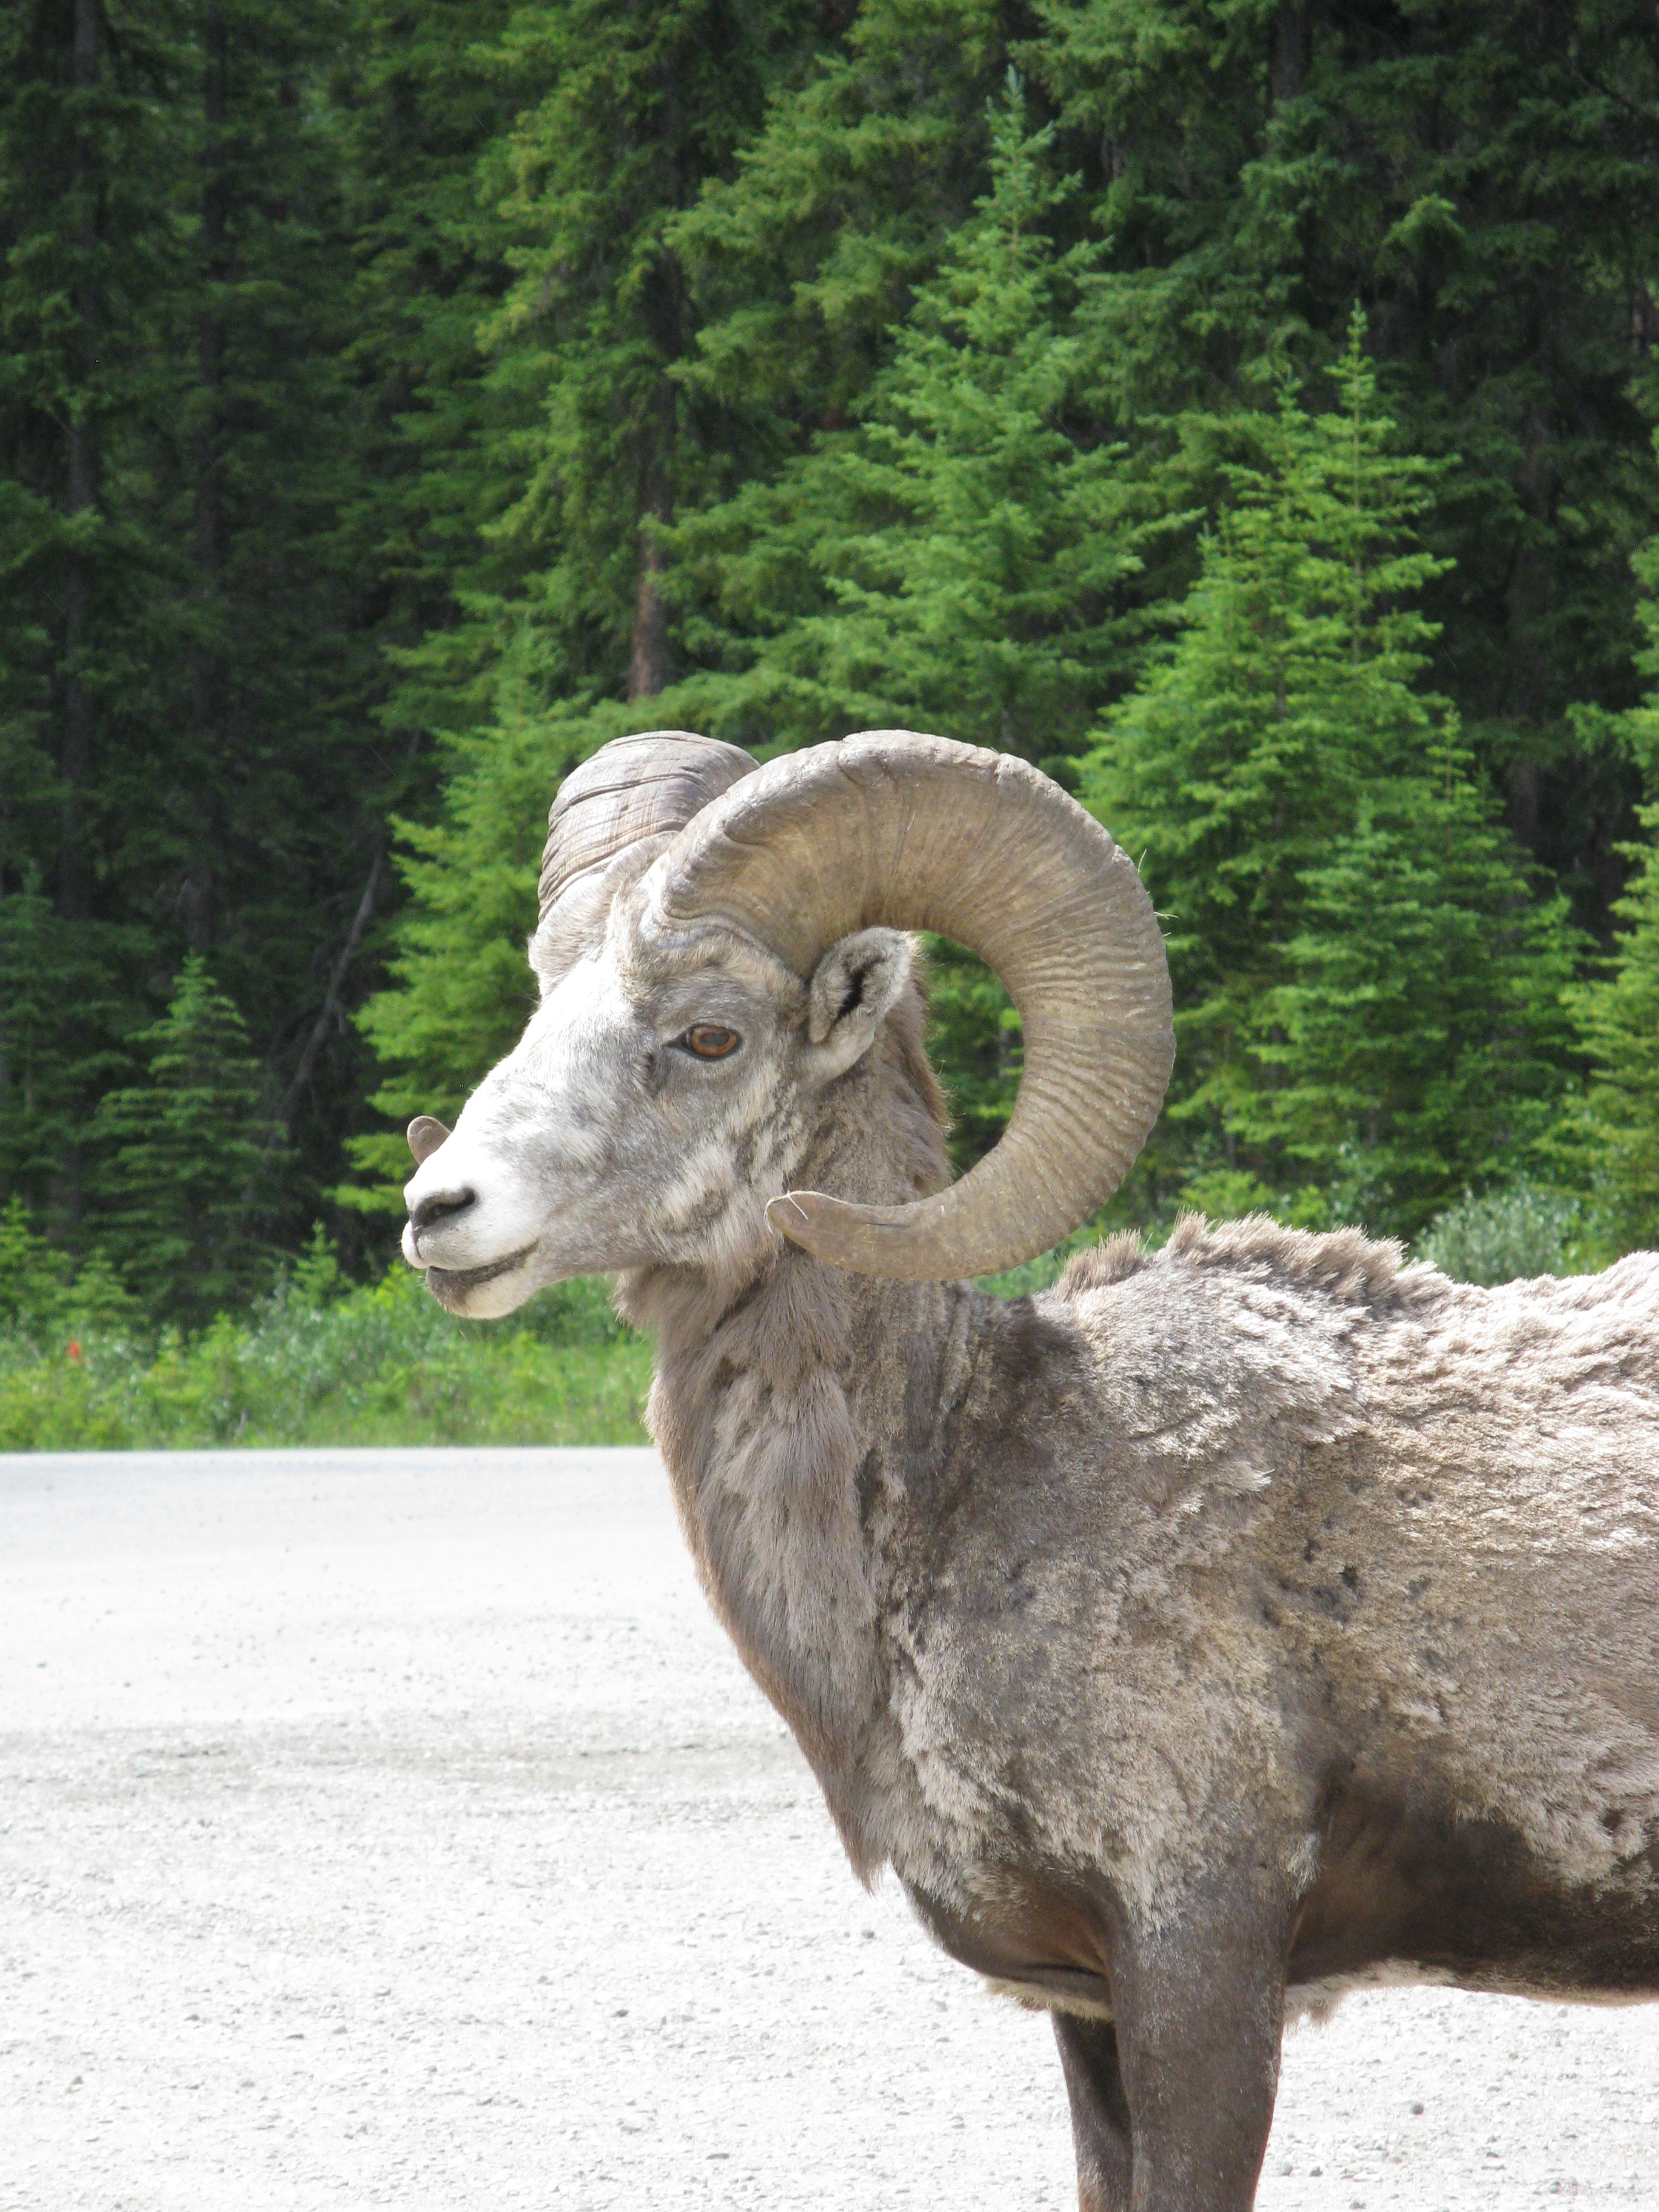
nature, grass, mountain, animal, wildlife, goat, horn, livestock, sheep, national park, fauna, goats, canada, big, banff, horns, bighorn, cow goat family, argali, goat antelope